Bible College of Wales, Sketty

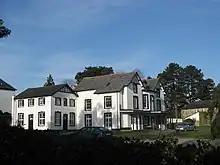
The Bible College of Wales, Sketty

The Bible College of Wales (Trinity School of Ministry from 2009–2012), is a Pentecostal Bible college located along Derwen Fawr Road in Swansea, Wales. Originally based in Swansea, Wales, it was founded in 1924 by Rees Howells.